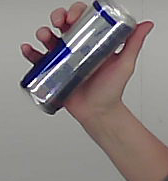
Product: redbull_energydrink